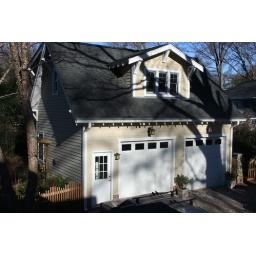
Our garage from back window in its current color, which reads as cream compared to the new house color....